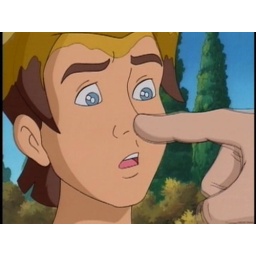
By touching the tip of his nose, Midas succeeds in converting this boy into a golden statue!